Yugoslav frigate Split

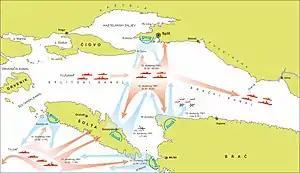
Approximate positions of Yugoslav Navy ships, including "Split", on 15 November during the Battle of the Dalmatian Channels.

During the early stages of the Croatian War of Independence, "Split –" often mistakenly referred to as a destroyer – served as the command ship of the TG Kaštela (naval tactical group) which, along with two other tactical groups ( Ploče and Vis), was tasked with enforcing the naval blockade of the Croatian coastline and islands, and playing a command role in the Kaštela Tactical naval Group of the Yugoslav Navy. As a sign of retaliation for sinking the patrol boat "Mukos" (PČ-176) a day earlier, in the morning hours of 15 November, "Split", operating under the code name "Sava", along with other ships of the tactical group opened fire on the city of Split and the islands of Brač and Šolta. On 16 November, TGs Kaštela and Ploče attempted another thrust in the Korčula Channel, but Croatian coastal artillery batteries scored several hits on JRM ships, sinking two minesweepers and damaging other units, including "Split". The Yugoslav Fleet was forced to withdraw to Vis.